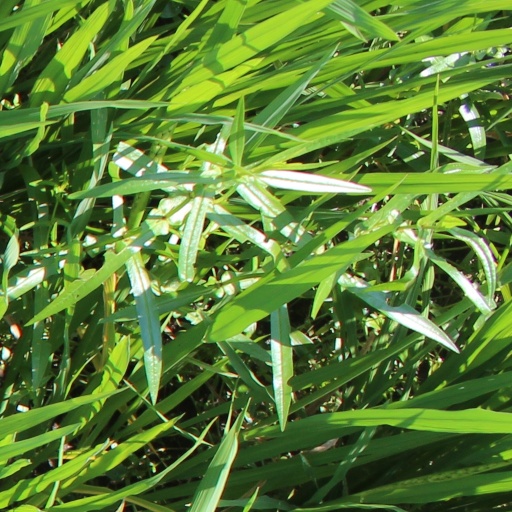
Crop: rice